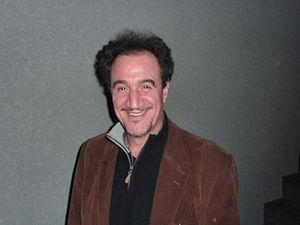
Mohamed Fellag lors de l'avant-première de Monsieur Lazhar à Genève en 2012.